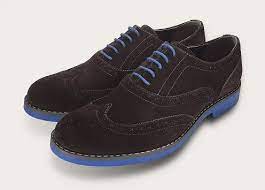
Label: Brogue